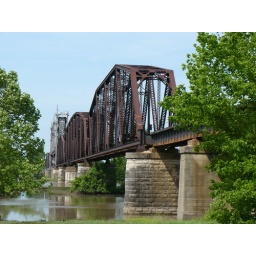
This was taken in Van Buren, AR. It is the old railroad bridge over the Arkansas River.